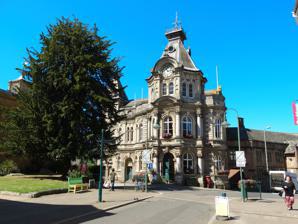
Building: Tiverton Town Hall
Country: United Kingdom
Year built: 1864
Municipal building in Tiverton, Devon, England Tiverton Town Hall Tiverton Town Hall Location St Andrew Street, Tiverton Coordinates 50°54′09″N 3°29′20″W / 50.9024°N 3.4888°W / 50.9024; -3.4888 Built 1864 Architect Henry Lloyd Architectural style(s) Renaissance style Listed Building – Grade II Official name The Town Hall Designated 5 December 1985 Reference no. 1384734 Shown in Devon Tiverton Town Hall is a municipal building in St Andrew Street in Tiverton, Devon , England. The structure, which was the meeting place of Tiverton Borough Council, is a Grade II listed building . History Bust of Viscount Palmerston in the council chamber The first municipal building in Tiverton was a medieval guildhall built on the site of the old St Thomas's Chapel in around 1615. The guildhall incorporated magistrates' court facilities as well as the local gaol. Following significant population growth, in part associated with the local lacemaking industry established by John Heathcoat in the early 19th century, Tiverton became a municipal borough in 1835. In the 1860s, after finding the guildhall too small, civic leaders decided to demolish the old building and to erect a new town hall on the site. The new building was designed by Henry Lloyd in the Renaissance style , built by a former mayor of the town, Samuel Garth, in ashlar stone at a cost of £12,000 and was officially opened in May 1864. The design involved an asymmetrical main frontage on the corner of Angel Hill and St Andrew Street; the central section of five bays featured, in the middle bay, an arched doorway flanked by Corinthian order columns supporting an entablature. On the first floor, there was a round headed window flanked by Corinthian order columns supporting an entablature and a segmental pediment and, on the second floor, there was a mullioned window flanked by Doric order pilasters supporting a segmental pediment containing a clock in the tympanum , above which there was a central turret with a steep slate roof; the clock (given by the Mayor, John Lane, in 1869) was by J. B. Joyce & Co of Whitchurch. The bays on either side of the middle bay were canted and the outer bays in the central section were curved. There was also a left hand section of two bays which contained, in the extreme left hand bay, a square tower with blind arches on the first and second floors and a turret above. Internally, the principal rooms were the council chamber and the mayoralty room. The town hall continued to serve as the headquarters of the borough council for much of the 20th century but ceased to be the local seat of government when the enlarged Tiverton District Council was formed at The Great House in St Peter Street in 1974. The building subsequently became the local Citizens Advice office as well as the meeting place of Tiverton Town Council. An extensive programme of refurbishment works, to a design by Jonathan Rhind Architects was completed in December 2006. Works of art in the building include a portrait by Godfrey Kneller of King George I , a portrait by an unknown artist of King George II and a portrait by Joshua Reynolds of King George III . Other items include a portrait by William Thomas Roden of the former local member of parliament and Prime Minister , Viscount Palmerston , a portrait by an unknown artist of the industrialist, John Heathcoat, and a bust of Viscount Palmerston which was presented to the town by a former mayor, William North Row. References